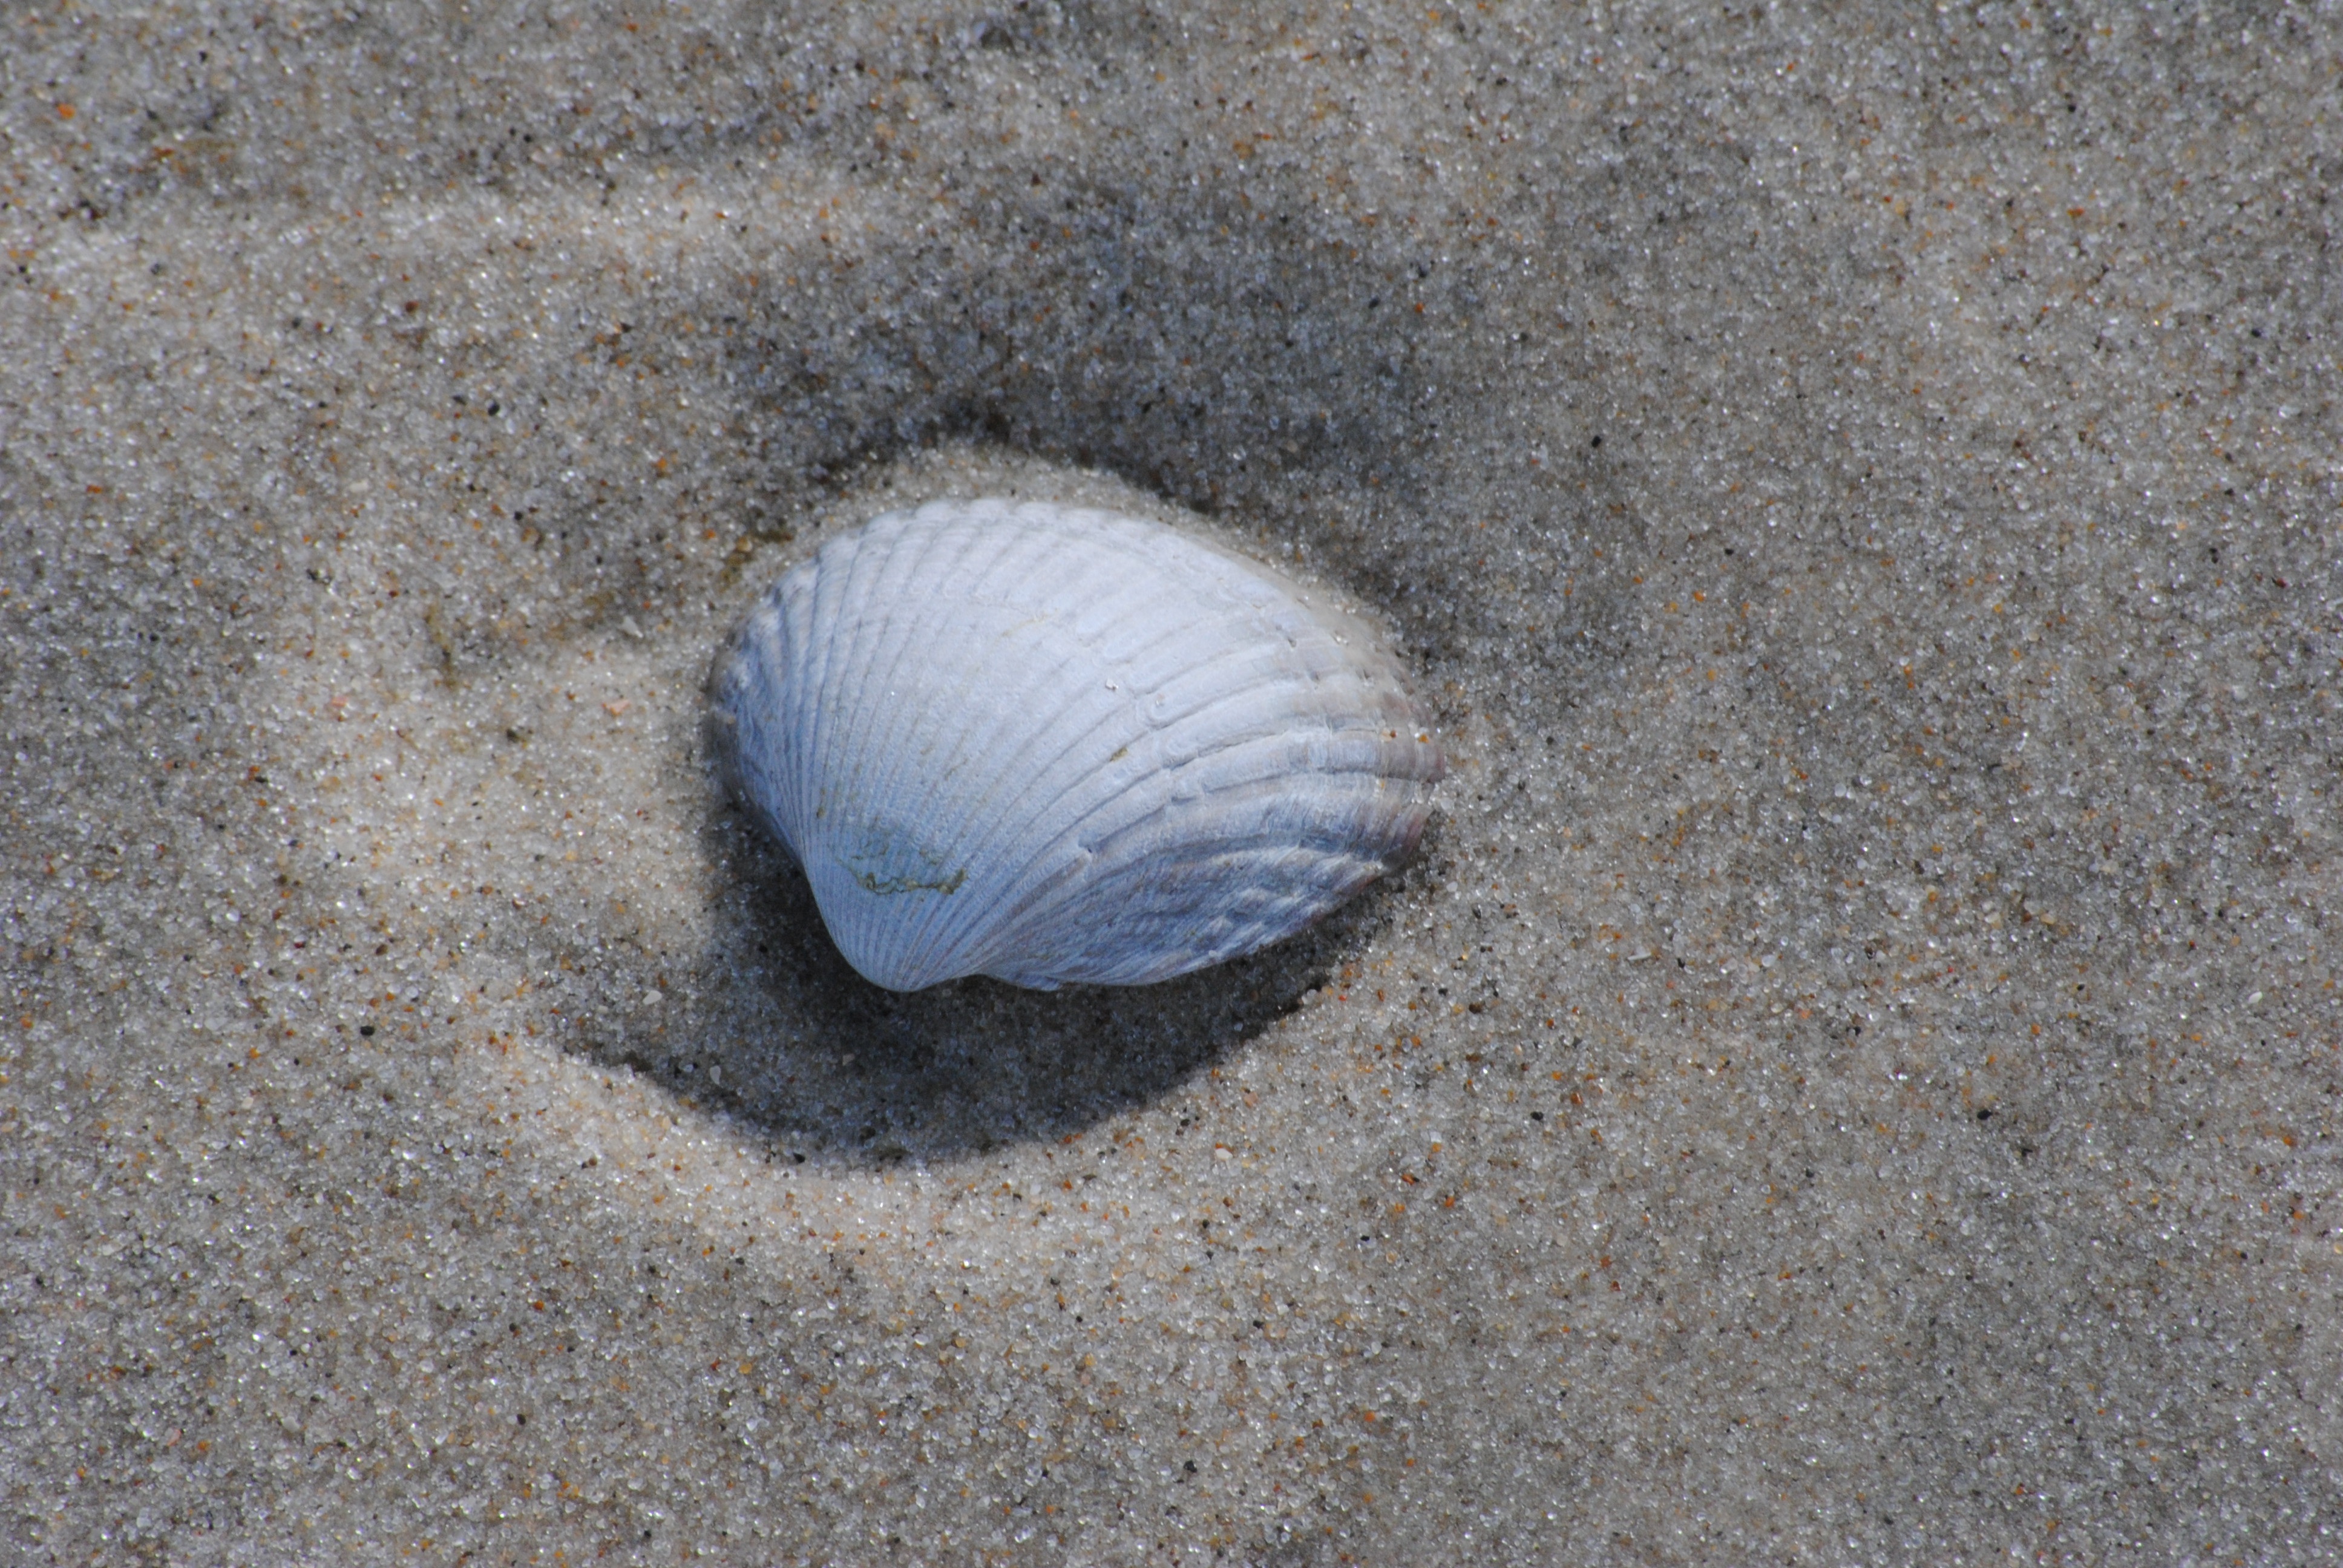
beach, sand, seafood, blue, fauna, material, shell, invertebrate, seashell, marine biology